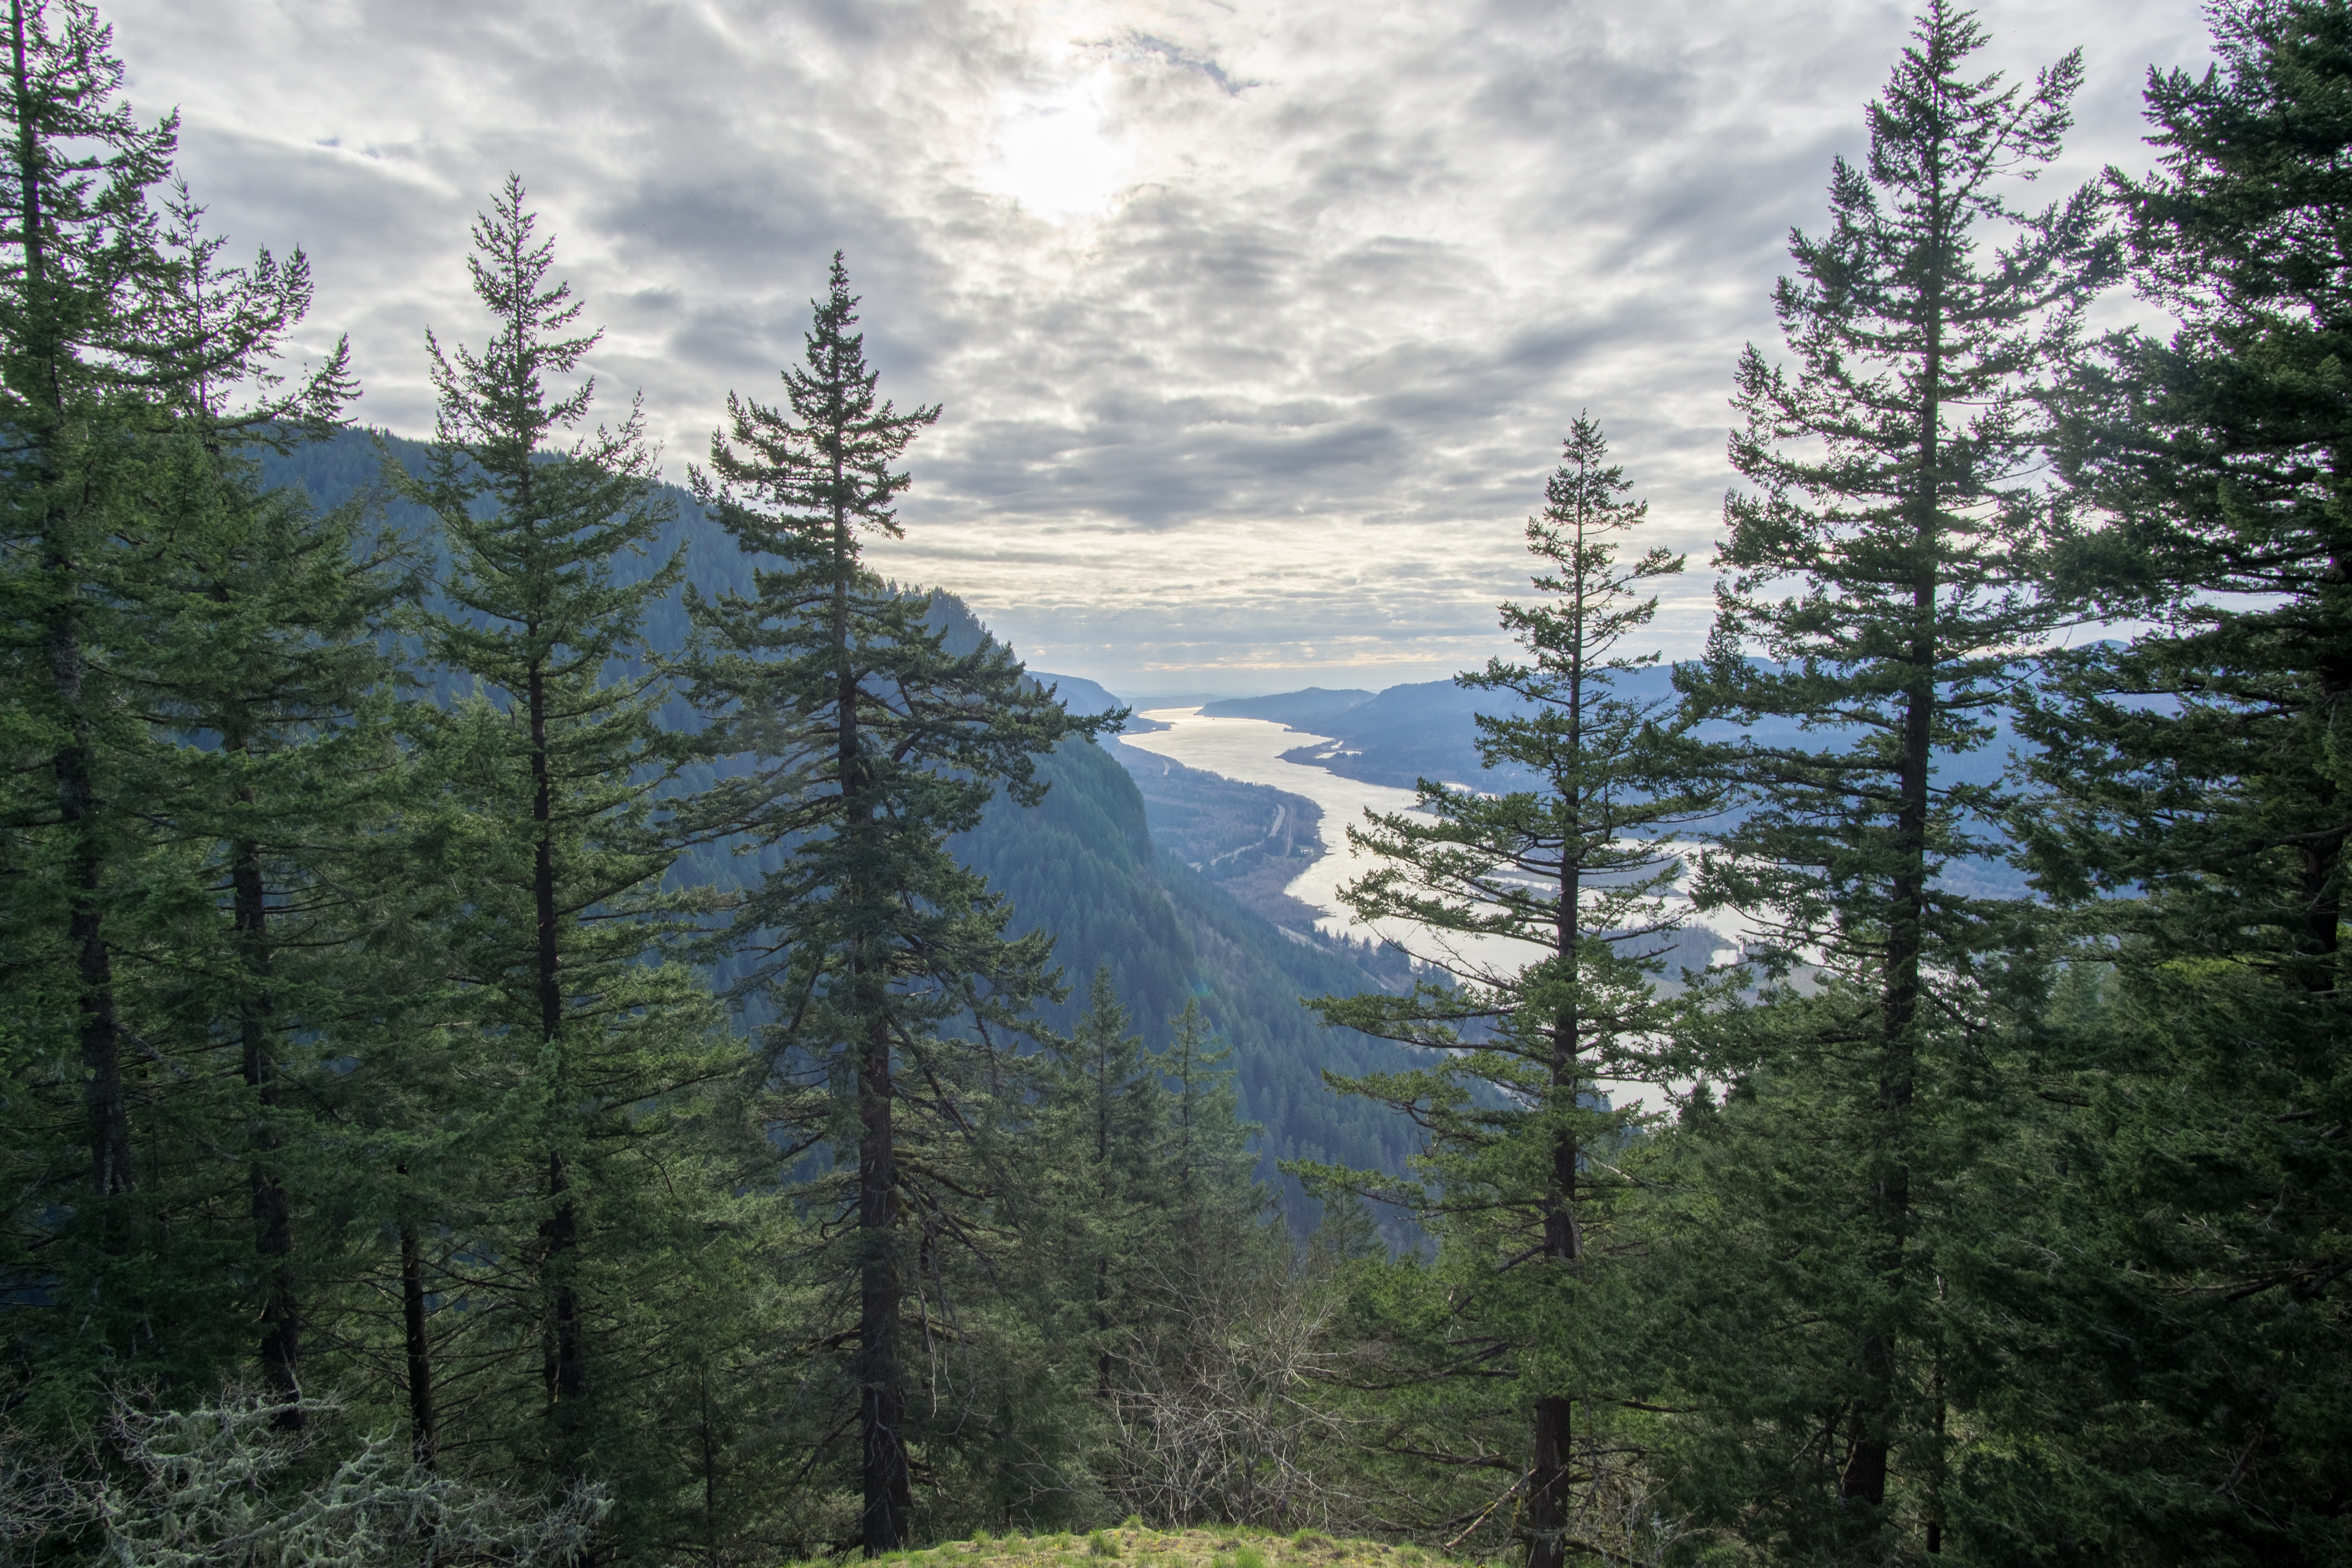
tree, forest, wilderness, mountain, trail, meadow, lake, mountain range, fir, national park, ridge, spruce, woodland, habitat, larch, ecosystem, biome, natural environment, geographical feature, woody plant, mountainous landforms, temperate broadleaf and mixed forest, temperate coniferous forest